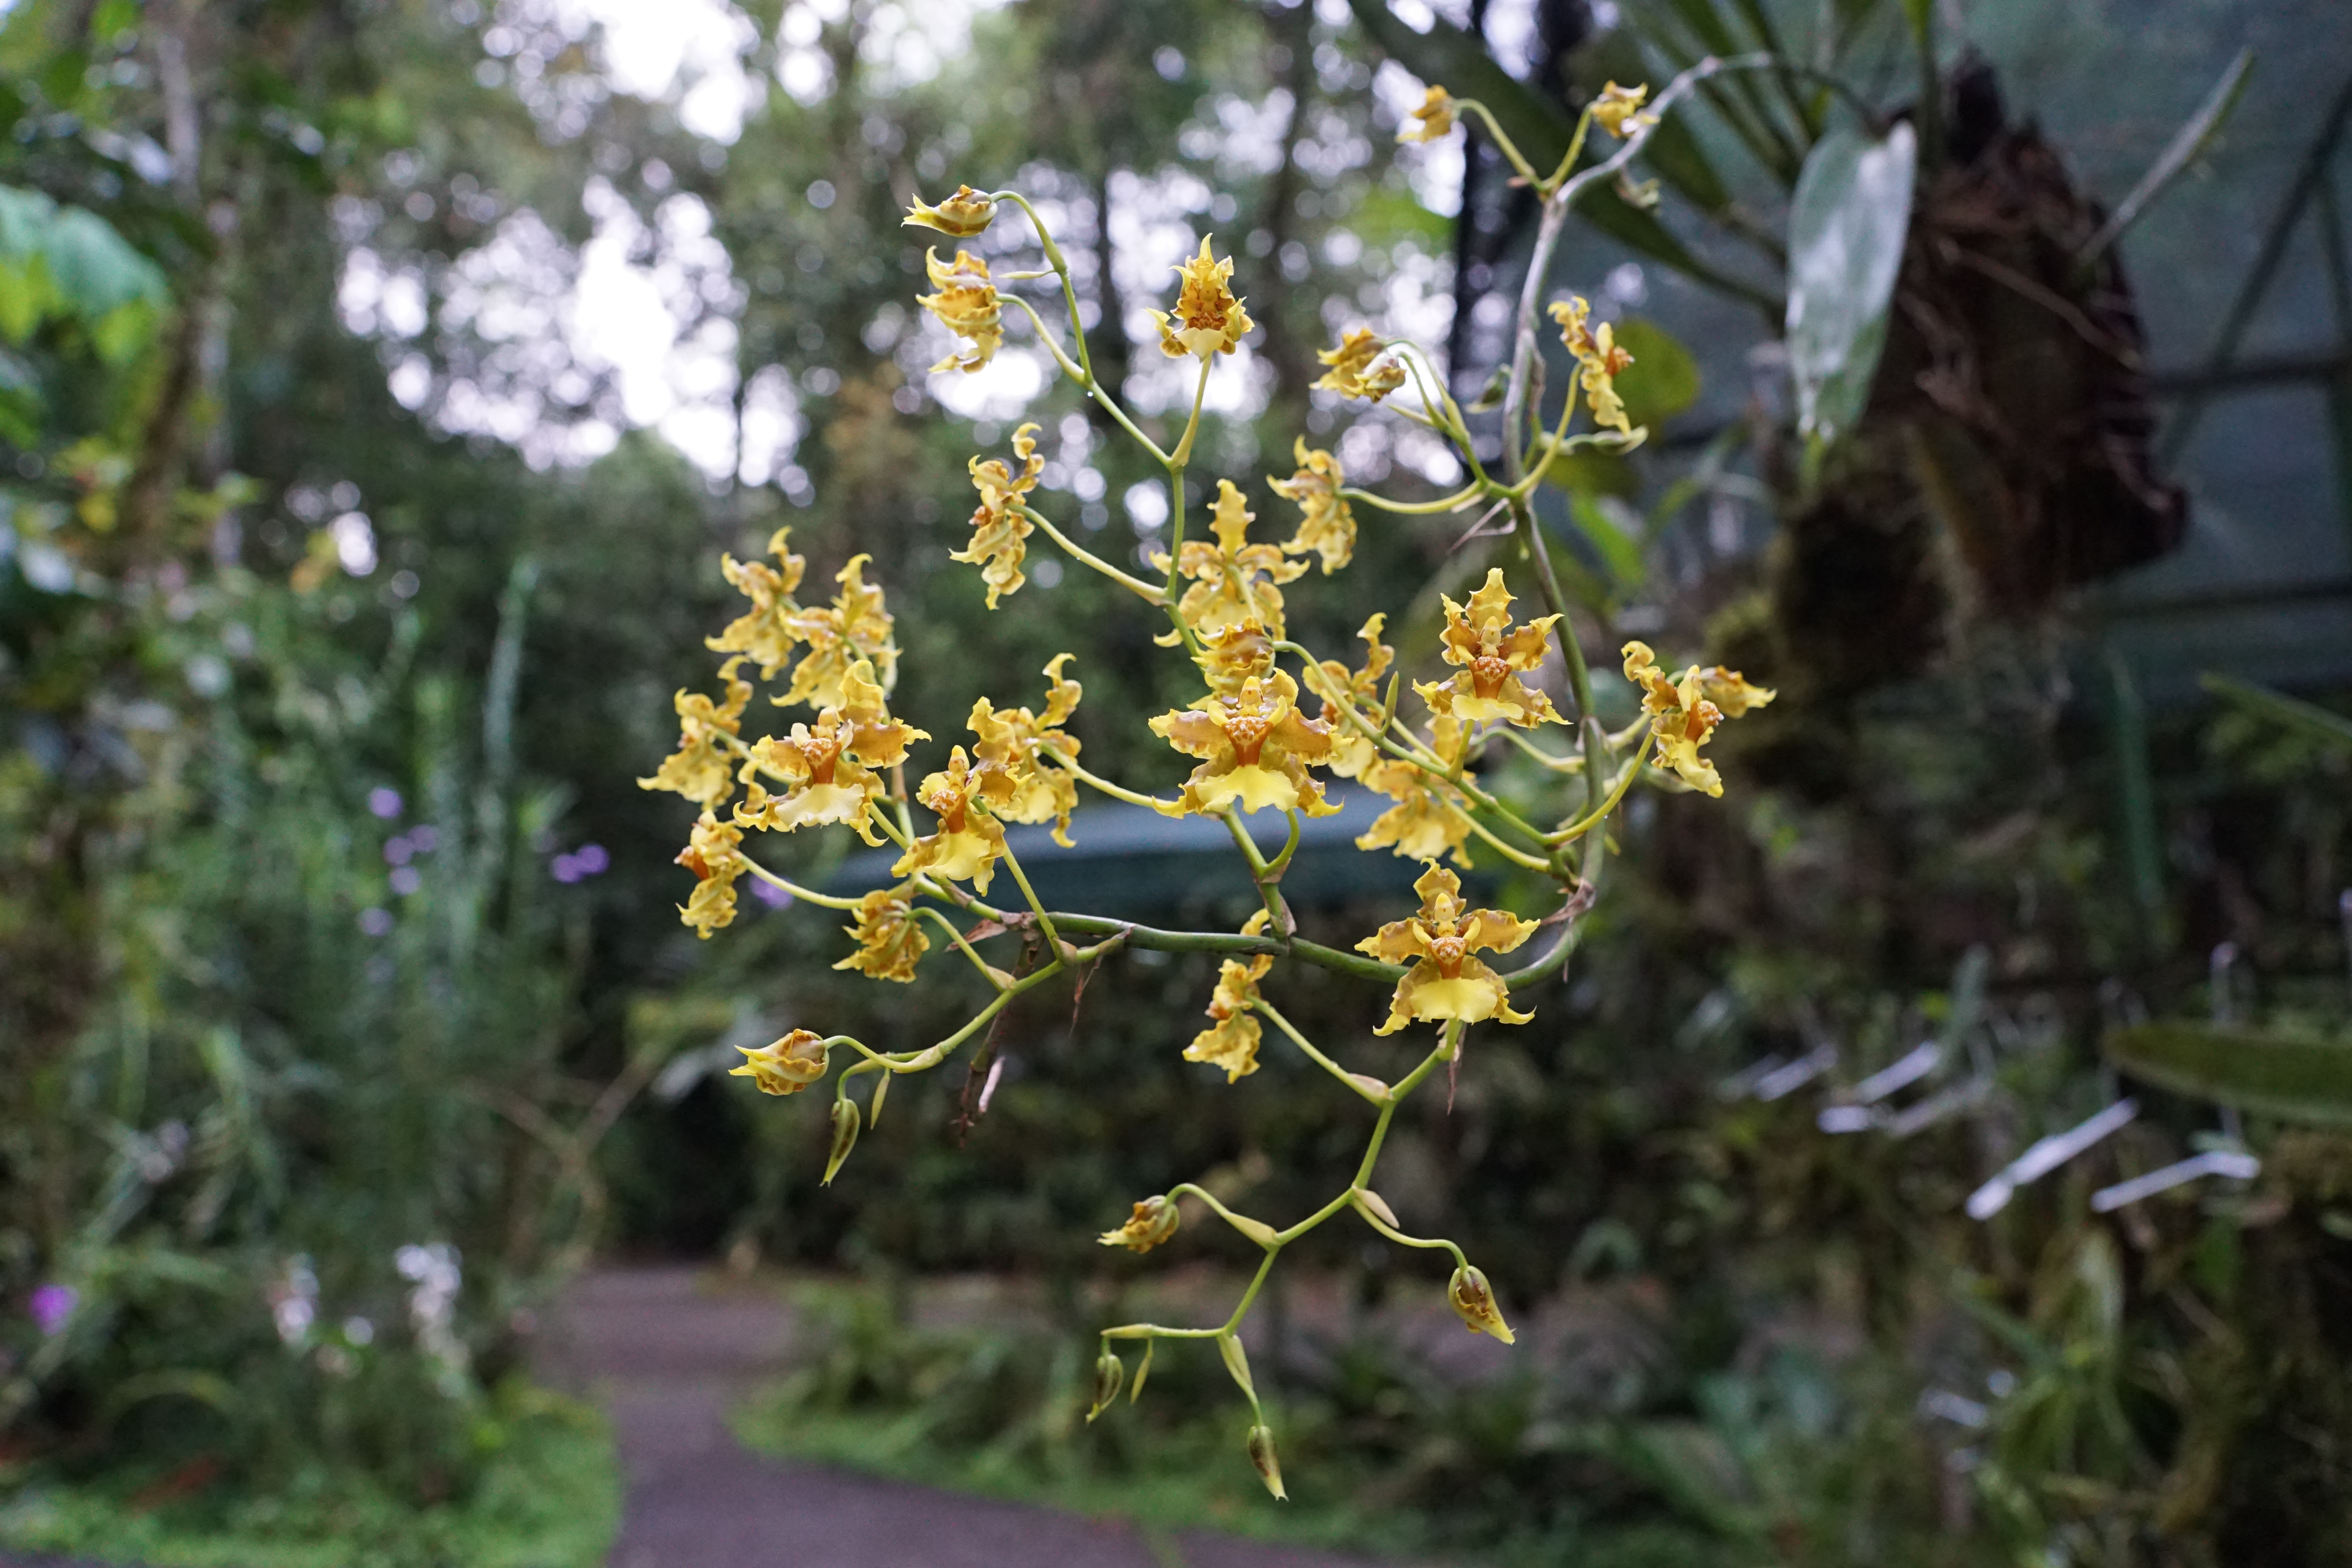
tree, blossom, plant, flower, produce, evergreen, botany, garden, flora, orchid, wildflower, shrub, costa rica, flowering plant, woody plant, land plant